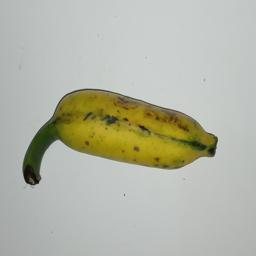
Ripeness: Semi-ripe